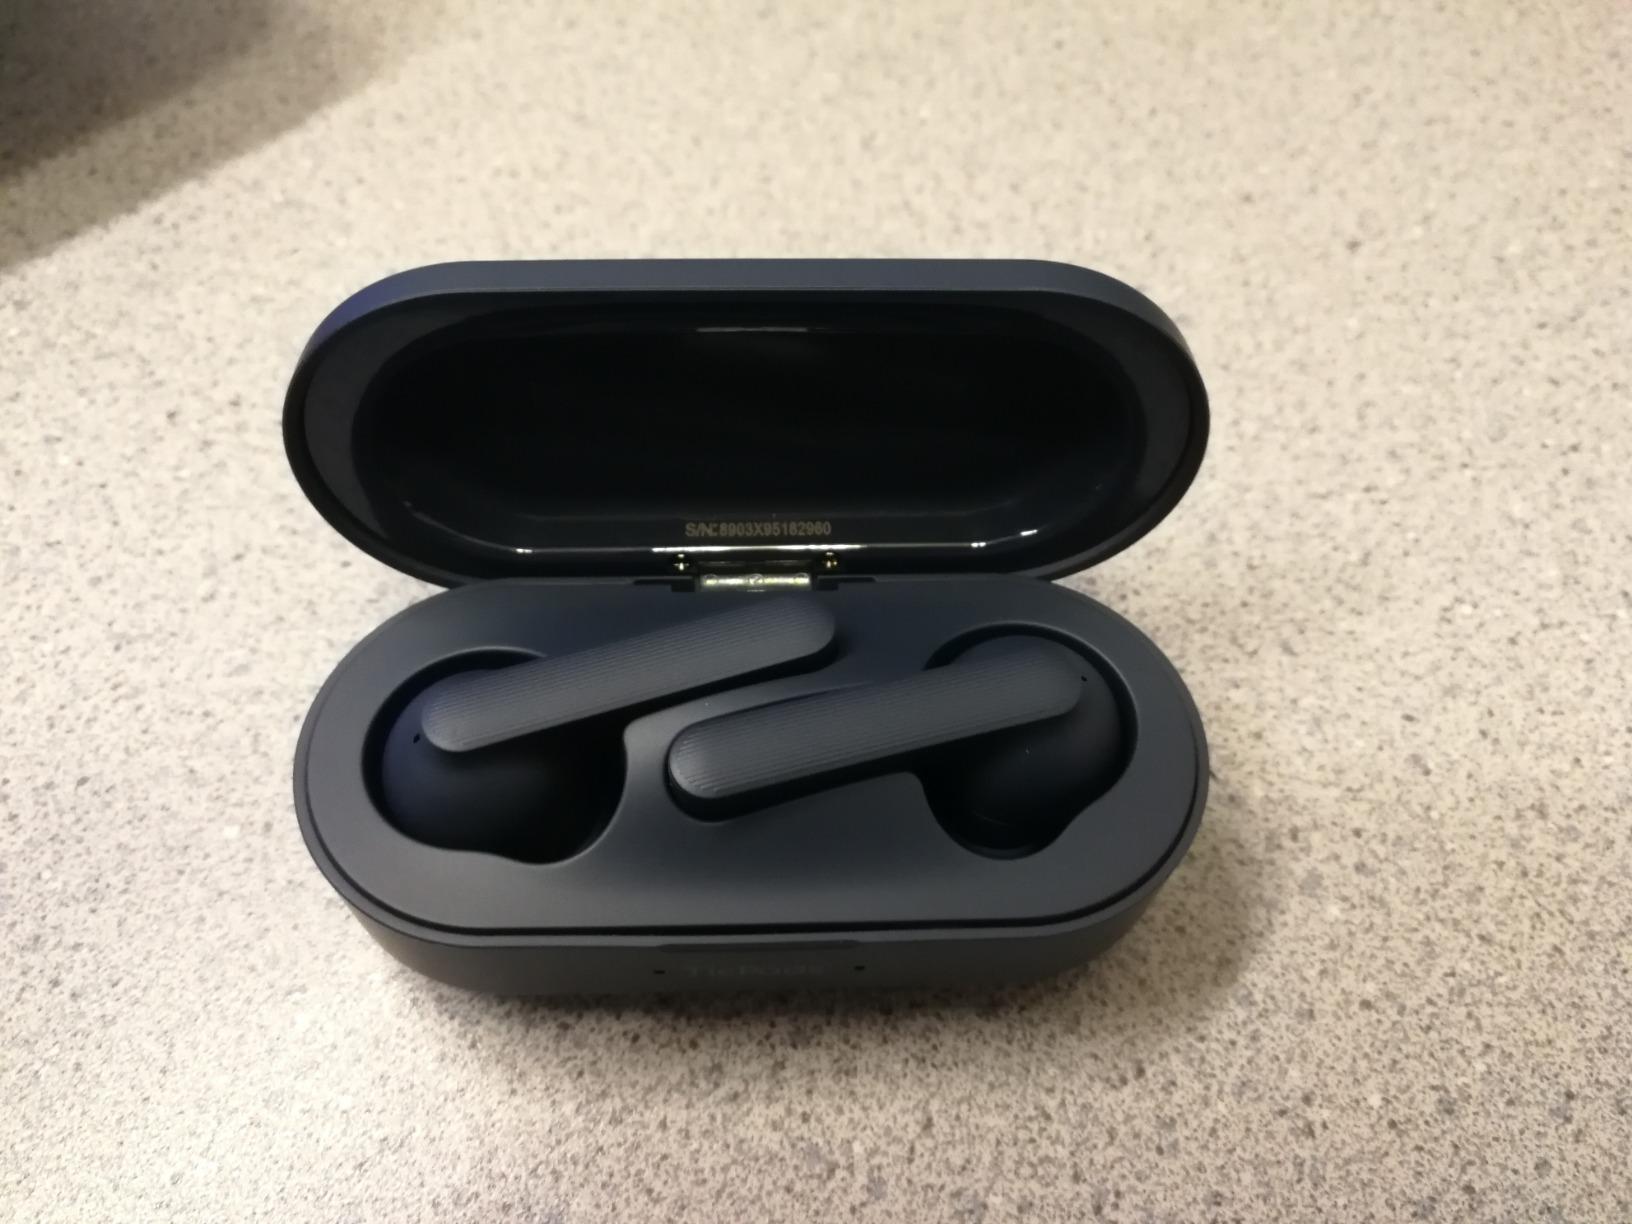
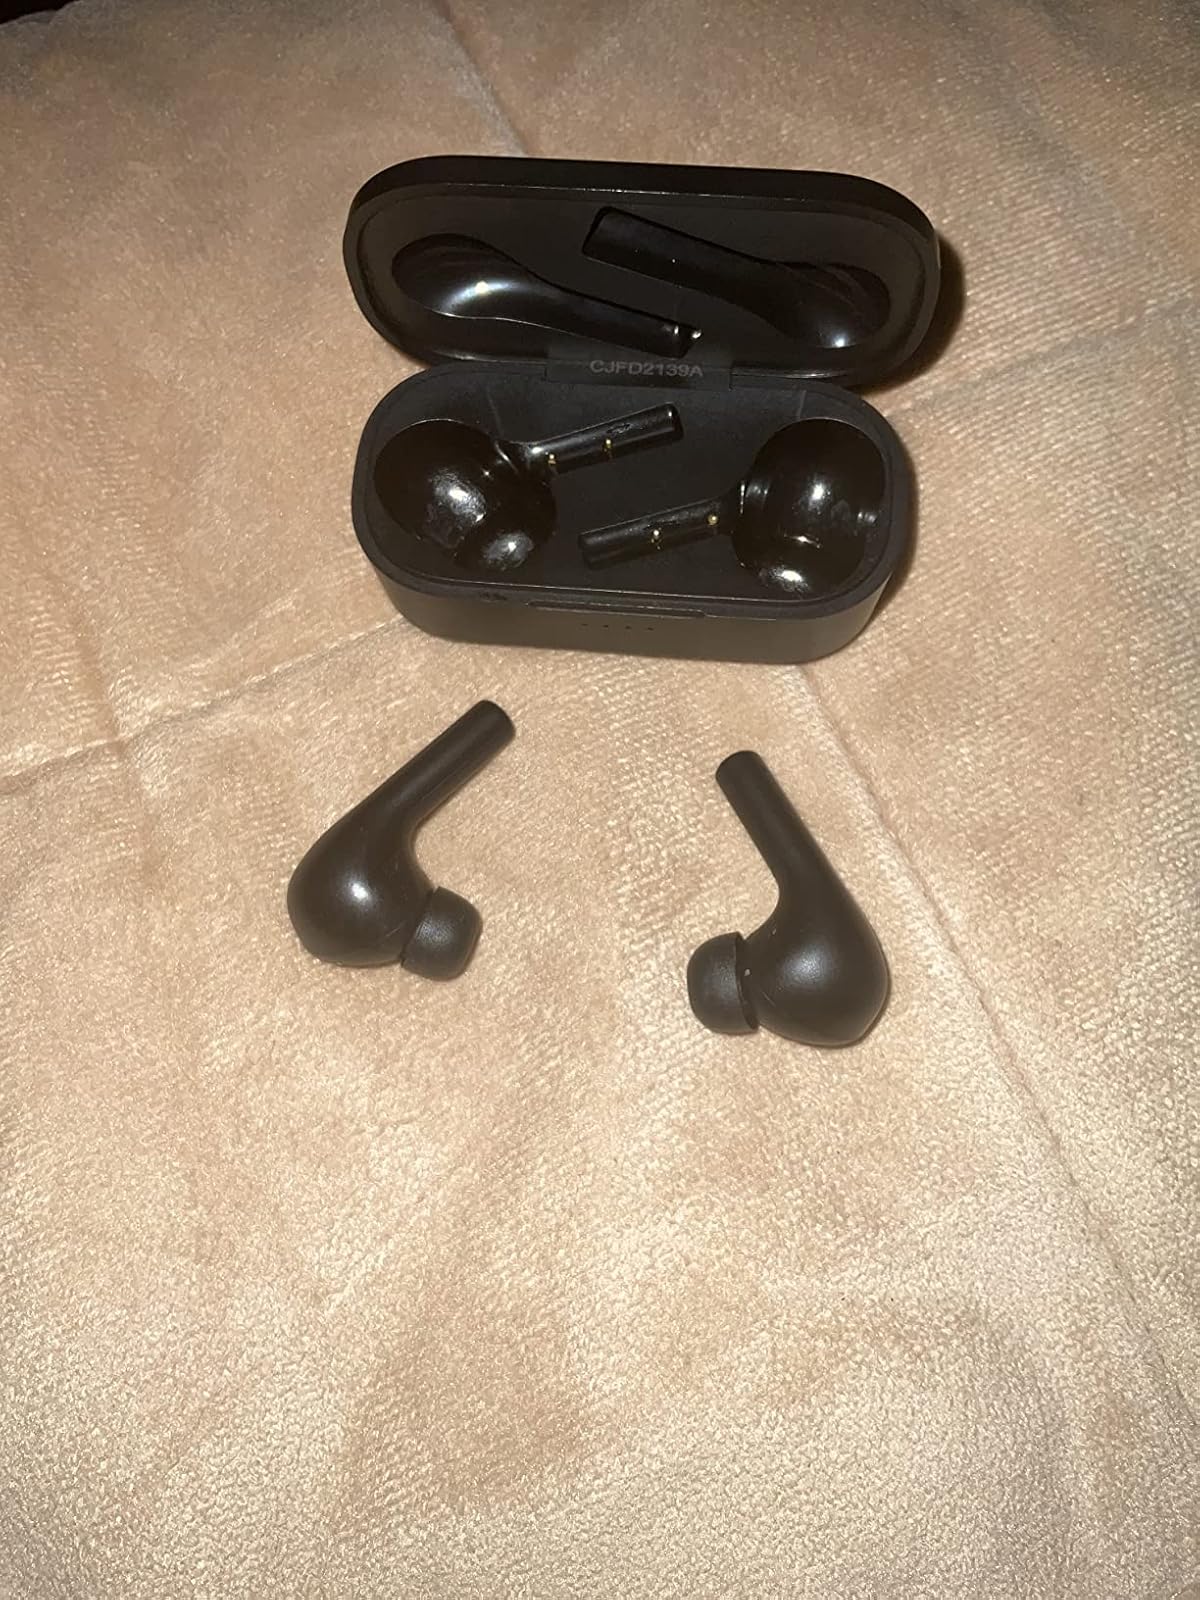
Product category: earbuds
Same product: no